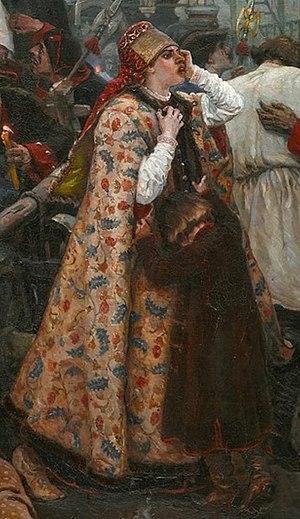
Le Matin de l'exécution des streltsy est un tableau du peintre russe Vassili Sourikov, réalisé en 1881. Il est conservé à la Galerie Tretiakov à Moscou sous le nᵒ 775. Les dimensions de la toile sont de 218 × 379 cm. Le thème de l'œuvre est lié aux évènements historiques de la fin du XVIIᵉ siècle, la répression par Pierre Iᵉʳ le Grand de la révolte des streltsy et l'exécution des rebelles en 1698.